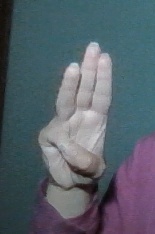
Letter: thaa